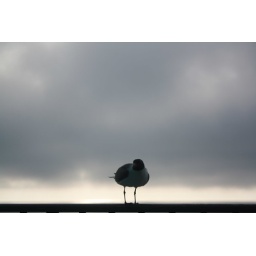
Tybee Island, Savannah Georgia. Early am, birds were flying all around the beach :)